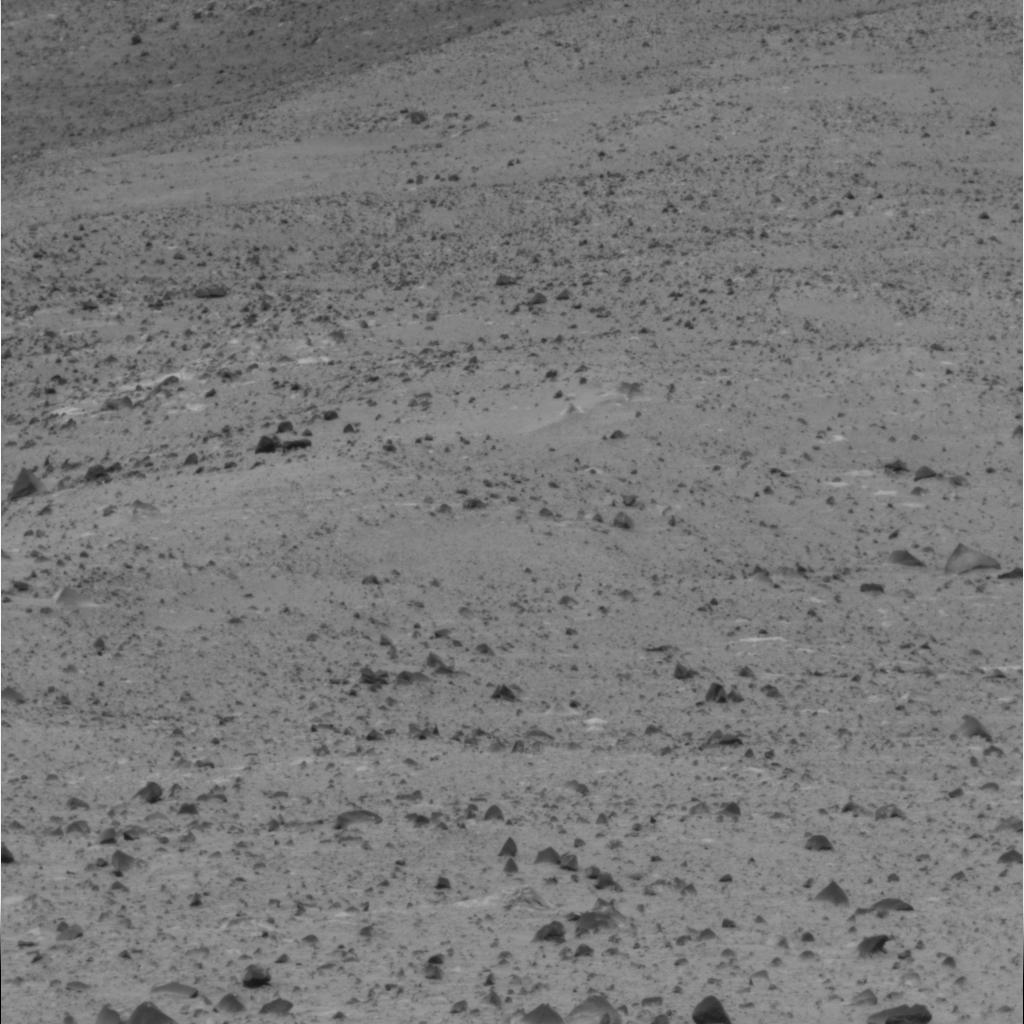
Surface features visible: Rock Outcrops, Float Rocks, Clasts, Dunes/Ripples, Soil, Nearby Surface